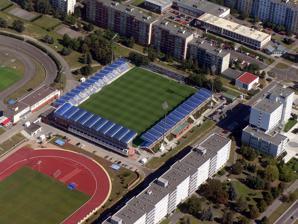
Building: Lokotrans Aréna
Country: Czechia
Year built: 1965
Stadium in Mladá Boleslav, Czech Republic Lokotrans Aréna Location U Stadionu 1118, Mladá Boleslav , Czech Republic , 293 01 Coordinates 50°25′38″N 14°55′1″E / 50.42722°N 14.91694°E / 50.42722; 14.91694 Owner Mladá Boleslav Capacity 5,000 Field size 105 x 68 Opened 1965 Tenants FK Mladá Boleslav Lokotrans Aréna is a multi-purpose stadium in Mladá Boleslav , Czech Republic .  It is currently used mostly for football matches and is the home ground of FK Mladá Boleslav . The stadium holds 5,000 people. The stadium was known as Městský stadion Mladá Boleslav ("Mladá Boleslav City Stadium"), before being renamed for sponsorship reasons to Lokotrans Aréna in July 2019. International matches Městský stadion has hosted two friendly matches of the Czech Republic national football team . Czech Republic v Armenia 31 August 2016 International friendly Czech Republic 3–0 Armenia Mladá Boleslav , Czech Republic 19:15 CEST ( UTC+02 ) Krejčí 4' Kadlec 34' Kopic 86' Report Stadium: Městský stadion Mladá Boleslav Attendance: 4,351 Referee: Vladimír Vnuk ( Slovakia ) Czech Republic v Denmark 15 November 2016 International friendly Czech Republic 1–1 Denmark Mladá Boleslav, Czech Republic 20:30 CET ( UTC+01 ) Barák 8' Report N. Jørgensen 39' Stadium: Městský stadion Mladá Boleslav Attendance: 1,763 Referee: Manuel Schüttengruber ( Austria ) References